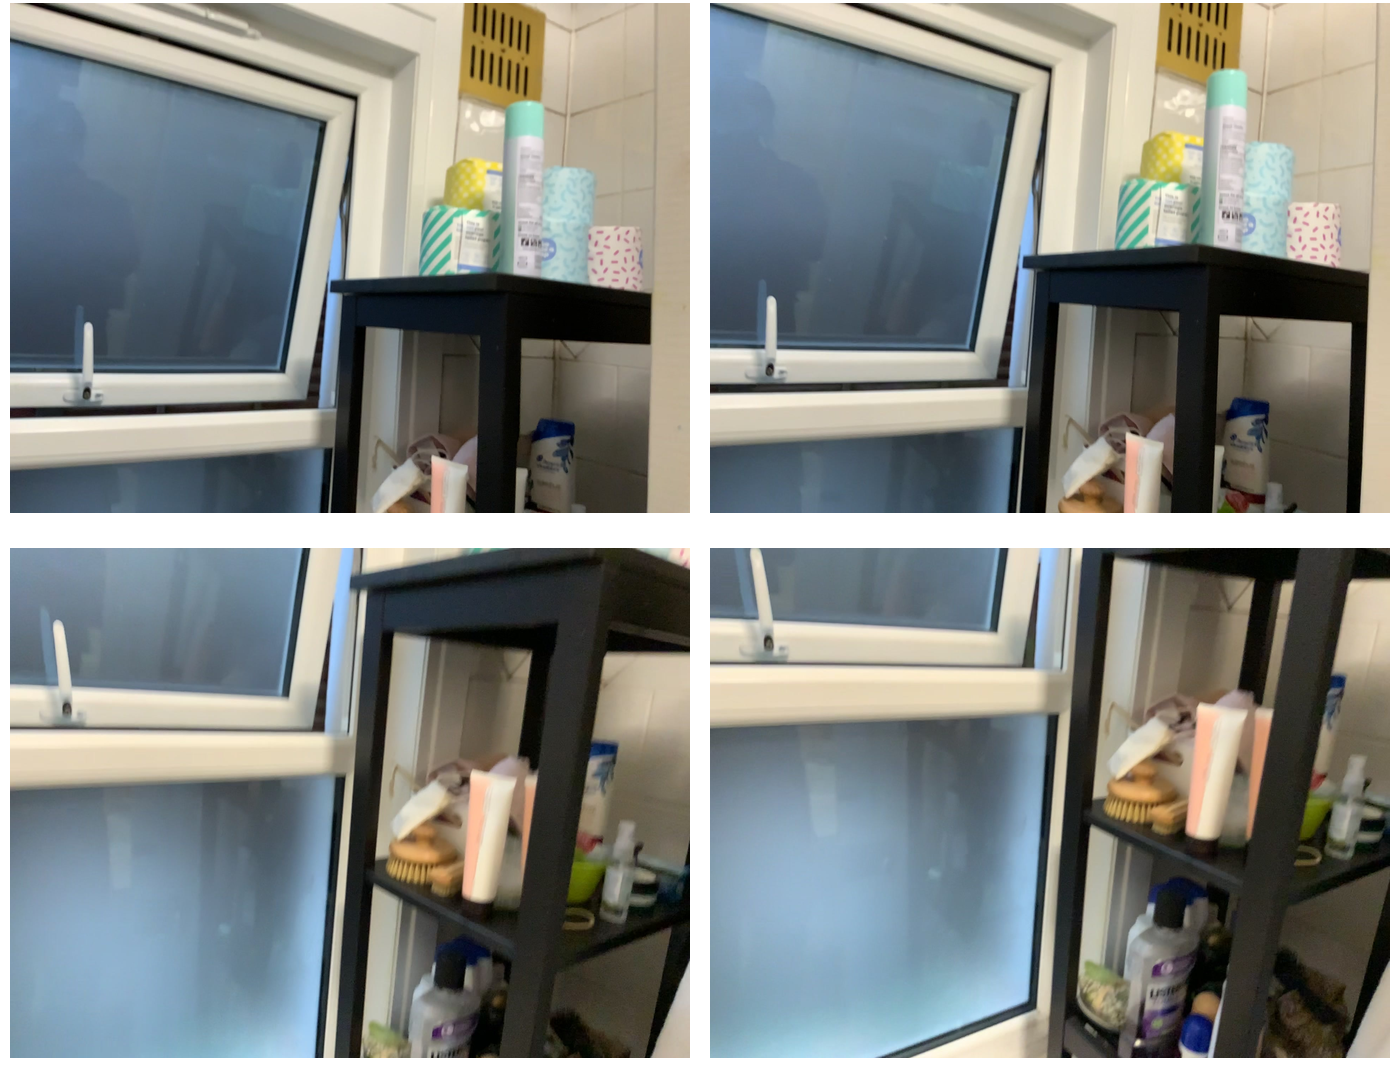Task instruction: Open the window.
Answer: {"task_instruction": "Open the window.", "nodes": ["handle", "window"], "edges": [{"functional_relationship": "openorclose", "object1": "handle", "object2": "window", "spatial_relations": ["close"], "is_touching": true}], "action_type": "rotate", "function_type": "open_close_control"}